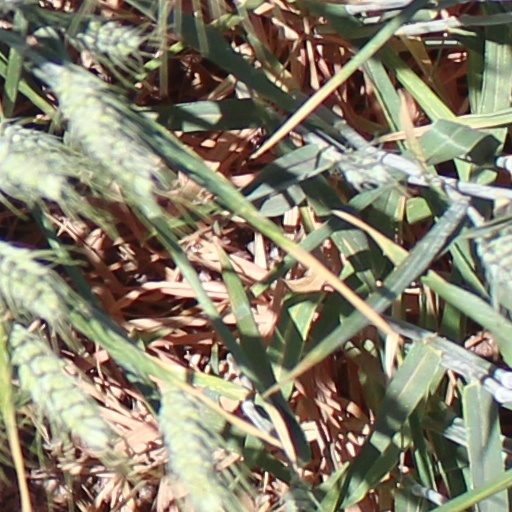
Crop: wheat